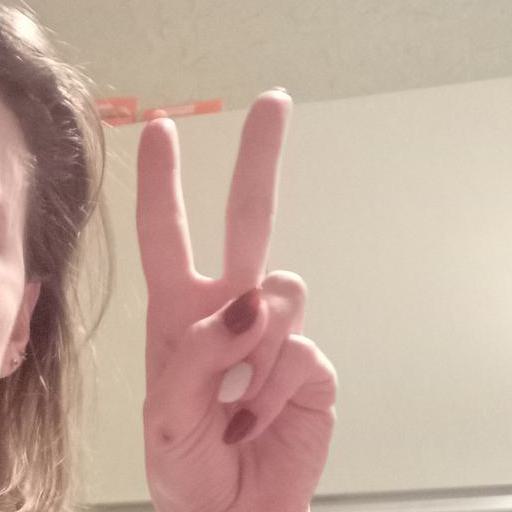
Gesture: peace